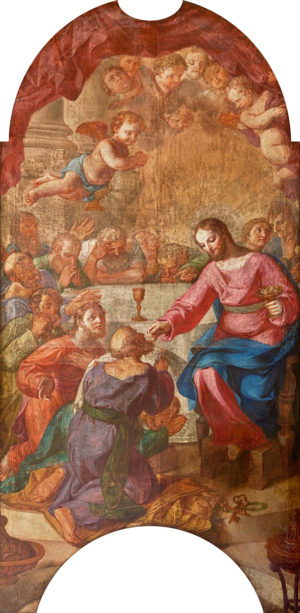
Cyrillo Volkmar Machado, également écrit Cirilo Volkmar Machado, était un peintre, sculpteur et architecte portugais. Il est considéré comme le premier historien de l'art portugais.